Portable DVD player

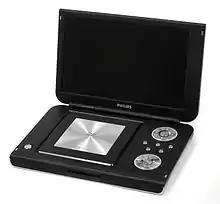
A Philips portable DVD player

A portable DVD player is a mobile, battery powered DVD player in the format of a mobile device. Many recent players play files from USB flash drives and SD cards.